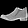
Label: Ankle boot